Cumulative frequency analysis

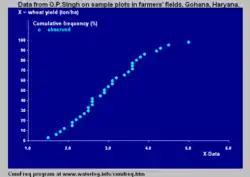
Ranked cumulative probabilities

When the observed data of "X" are arranged in "ascending order" (the minimum first and the maximum last), and "Ri" is the rank number of the observation "Xi", where the adfix "i" indicates the serial number in the range of ascending data, then the cumulative probability may be estimated by: